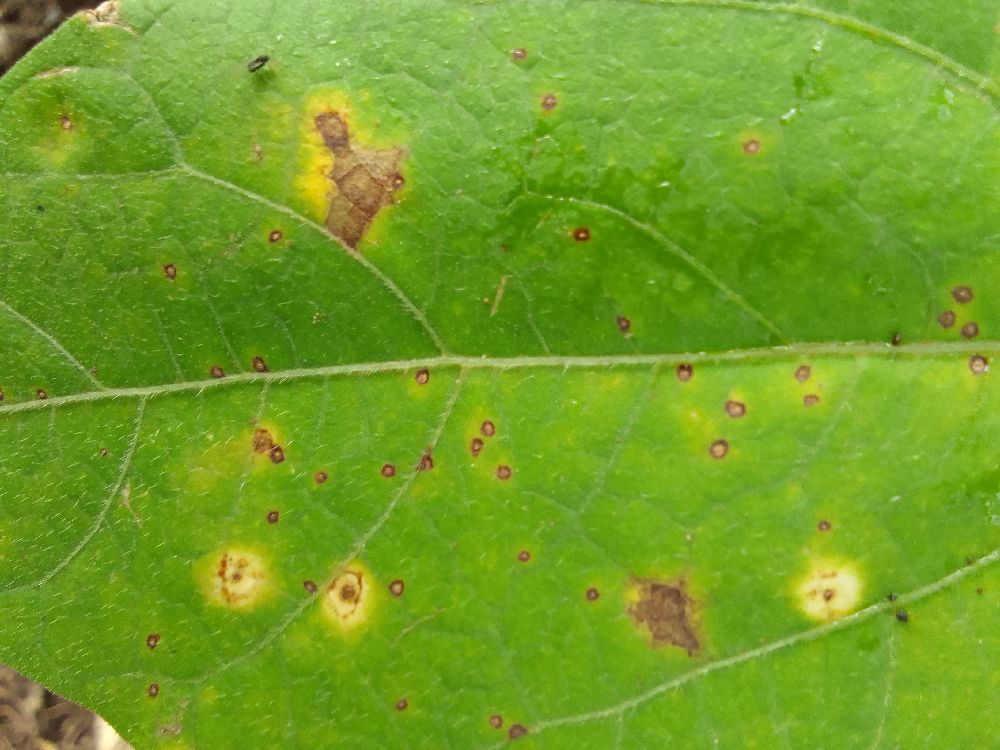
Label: rust